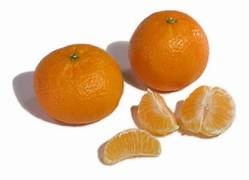
Label: mandarine